Ovulatory shift hypothesis

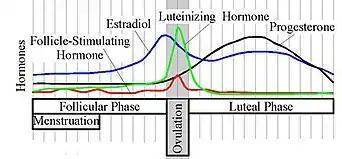

Ovulatory cycle shifts are hypothesized to be regulated by sex hormones, primarily estradiol and progesterone, which become elevated at different times across the cycle. In particular, high levels of estradiol and low levels of progesterone, which peak at high fertility just prior to ovulation, have been shown to be correlated with several mating-related psychological changes. However, some studies have only found correlations with changes in estradiol. It is well-established that estradiol can act in the brain to produce other psychological and behavioral changes, and animal studies tend to show a link between sexual behavior and estrogen concentrations. Other hormones such as testosterone, follicle-stimulating hormone (FSH), luteinizing hormone (LH), and prolactin have been studied as possible correlates, but most have produced little to no effect.